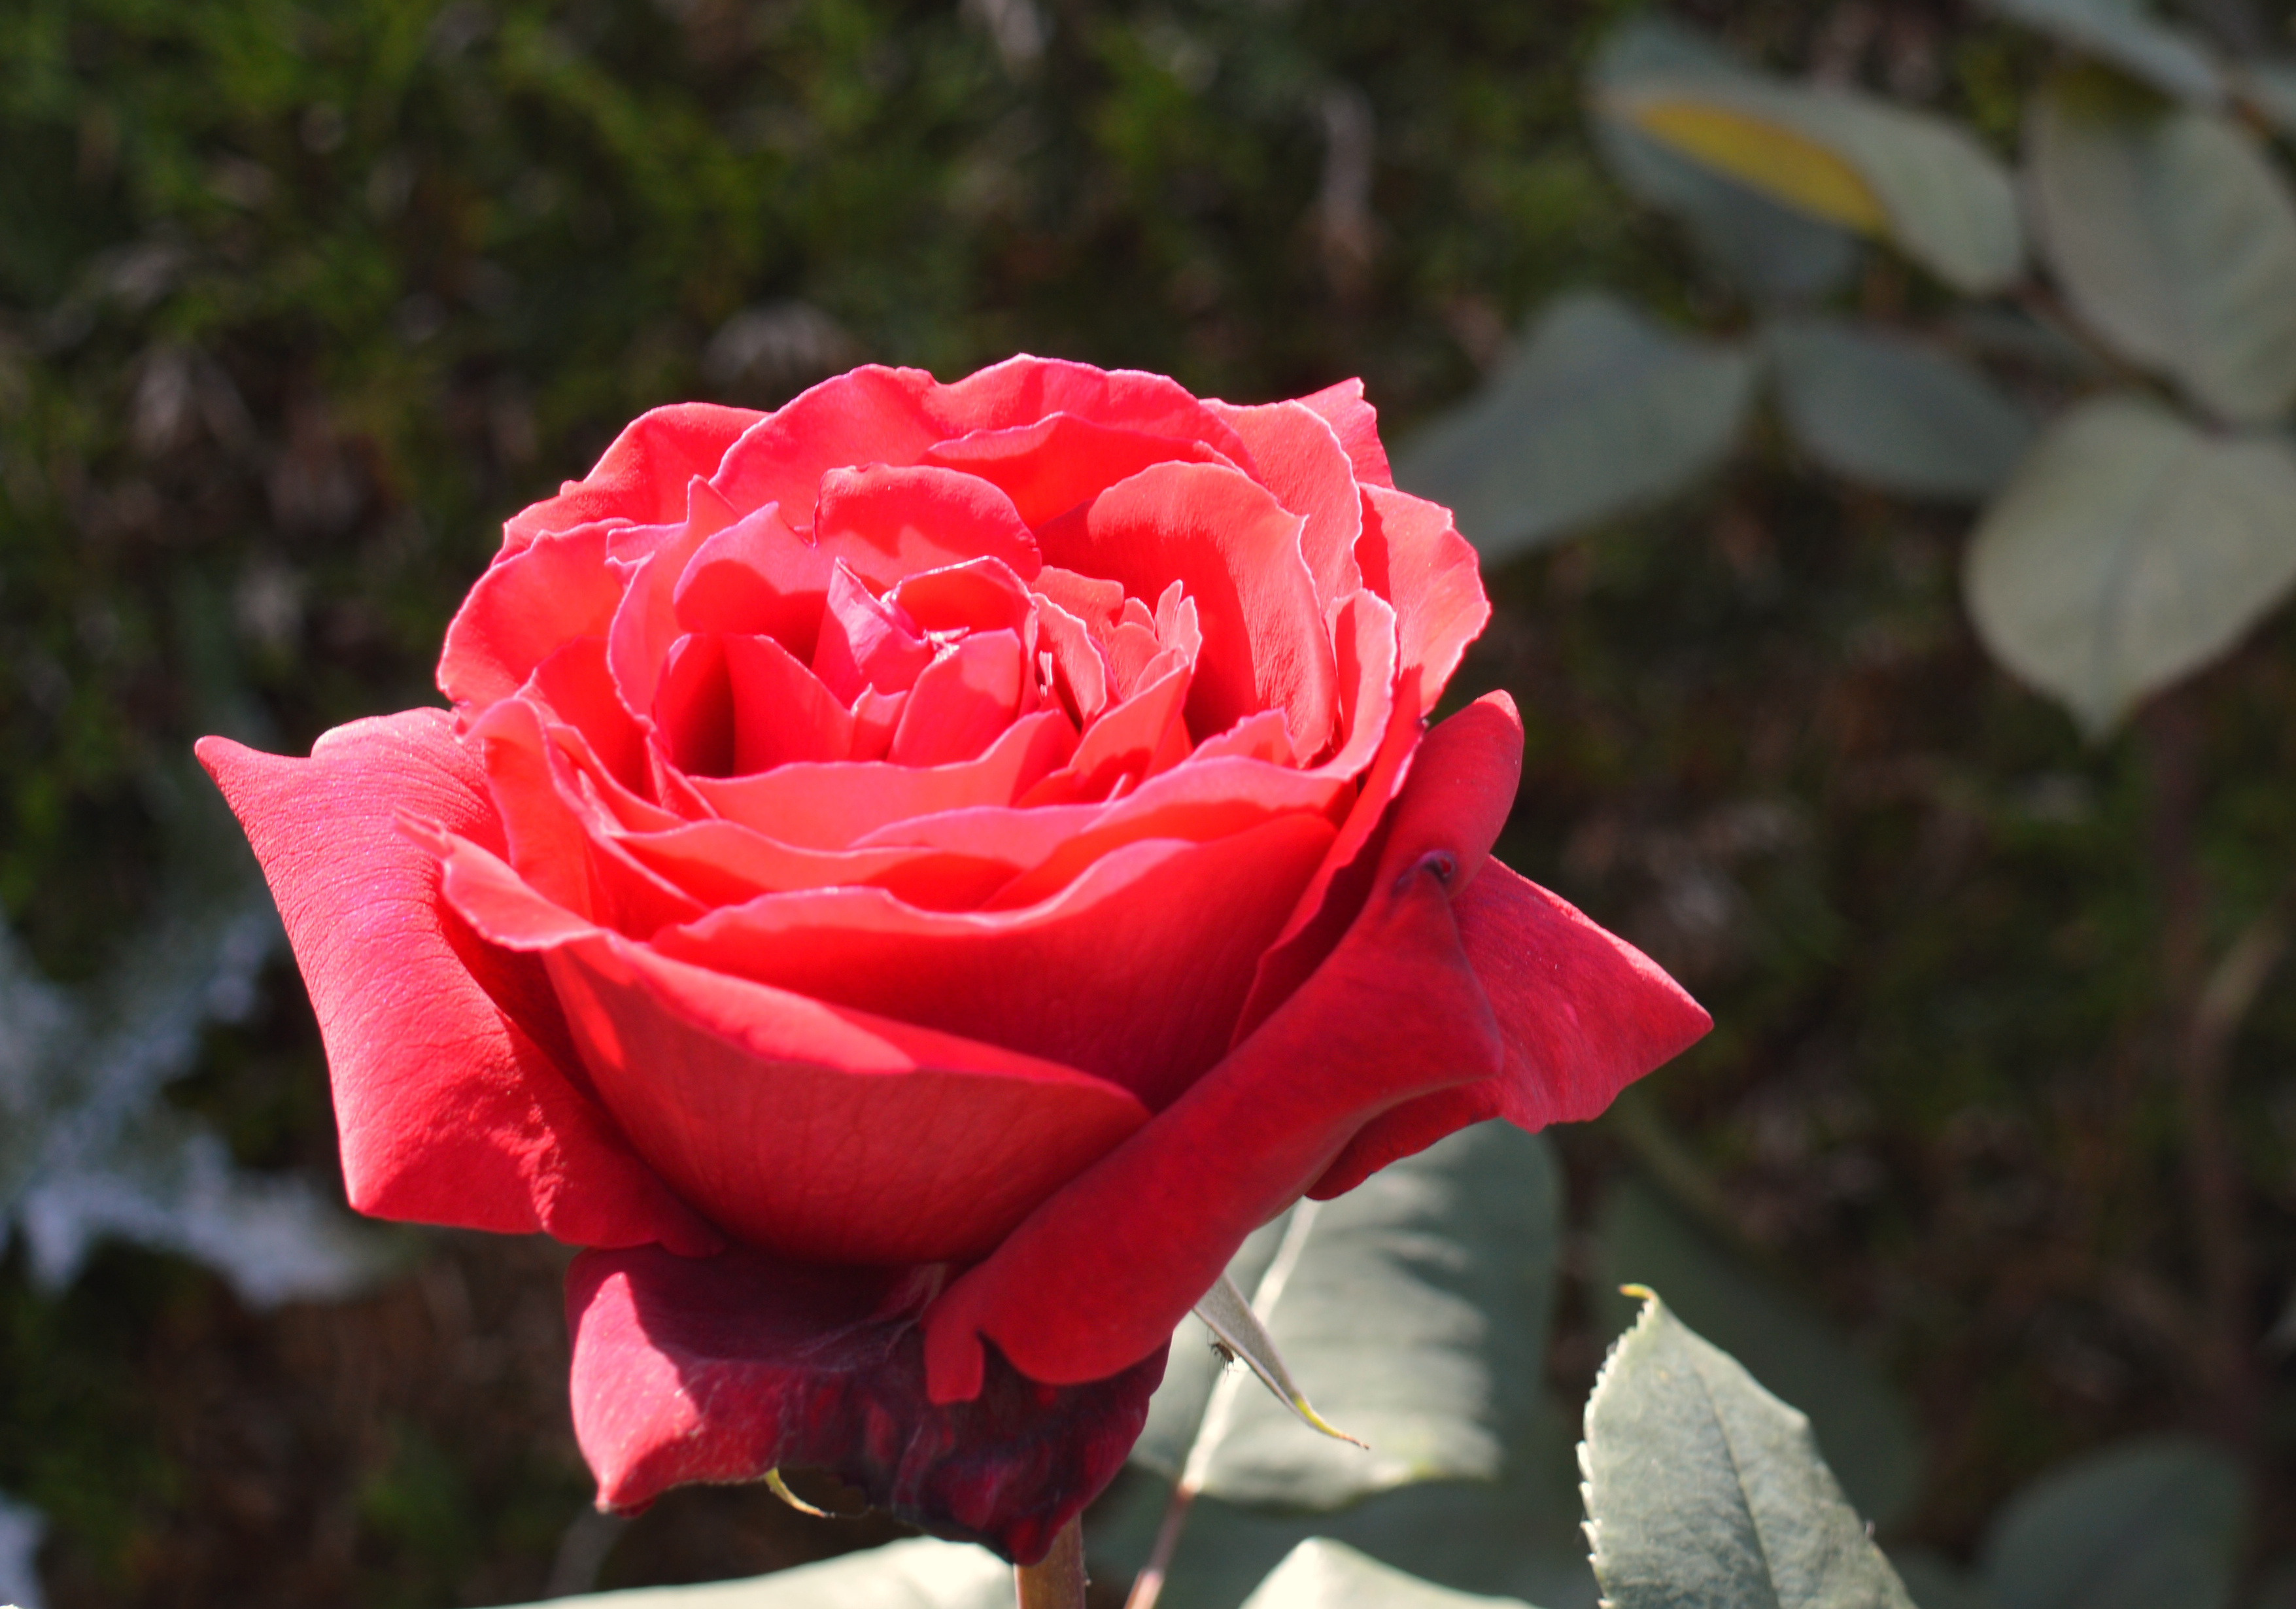
rose, red rose, bloom, flower, plant, romantic, love, garden, beauty, rose blossom, petal, aroma, flora, red, nature, summer, botany, garden roses, flowering plant, Julia child rose, pink, floribunda, rose family, Hybrid tea rose, rose order, rosa centifolia, china rose, close up, camellia, rosa wichuraiana, grass, japanese camellia, theaceae, annual plant, shrub, pink family, floristry, begonia, plant stem, perennial plant